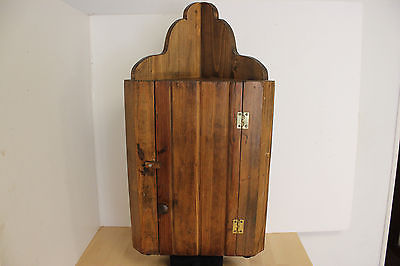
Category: cabinet